Malmö

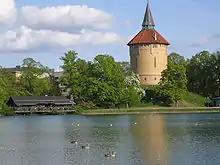
Pildammsparken with the old water tower

In 1914 (15 May to 4 October), Malmö hosted the Baltic Exhibition. The large park Pildammsparken was arranged and planted for this large event. The Russian part of the exhibition was never taken down, owing to the outbreak of World War I.